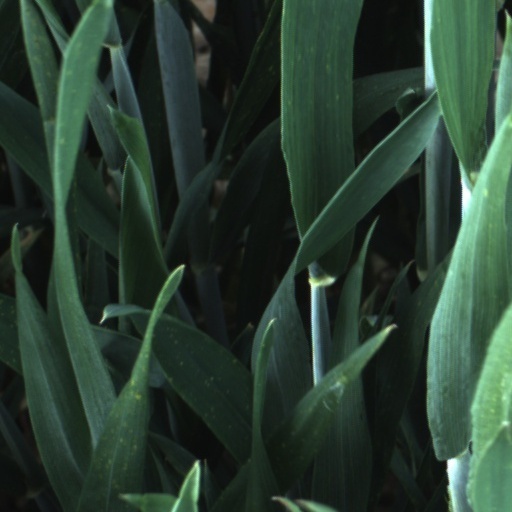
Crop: wheat